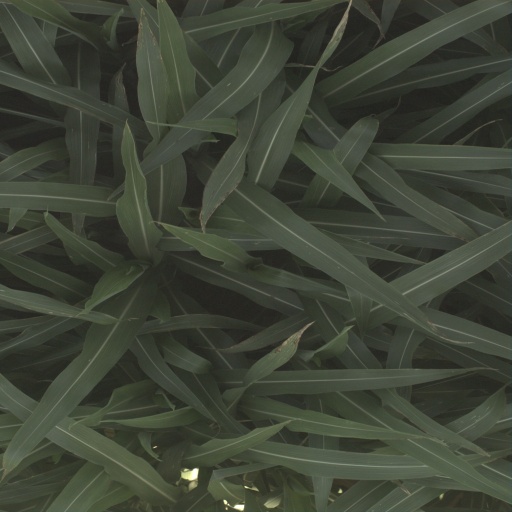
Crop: sorghum